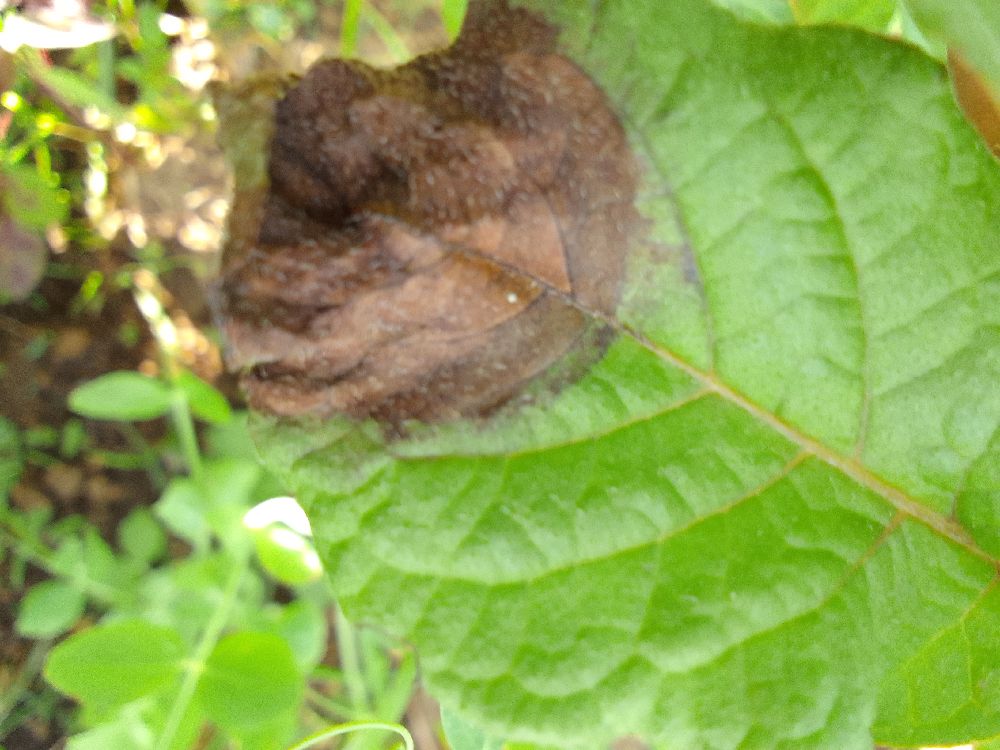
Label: Late blight